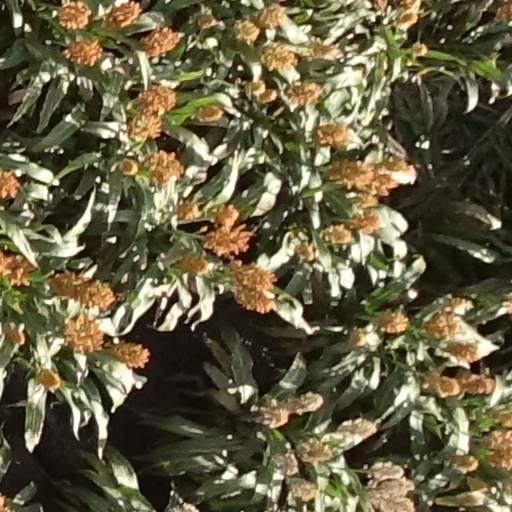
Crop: sorghum